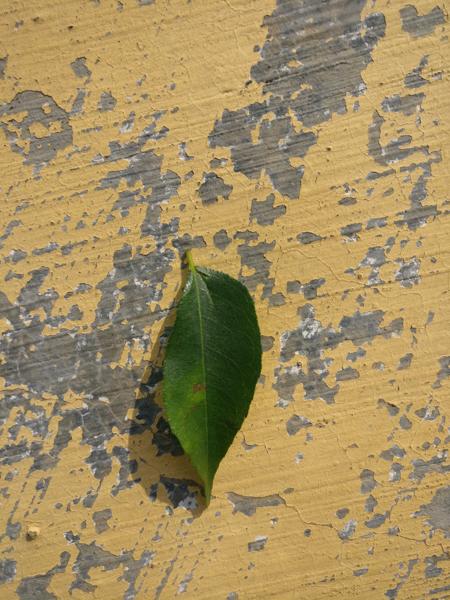
Plant: Curry